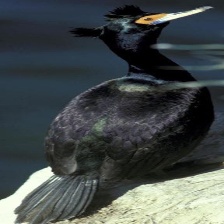
Species: RED FACED CORMORANT
Scientific name: PHALACROCORAX URILE